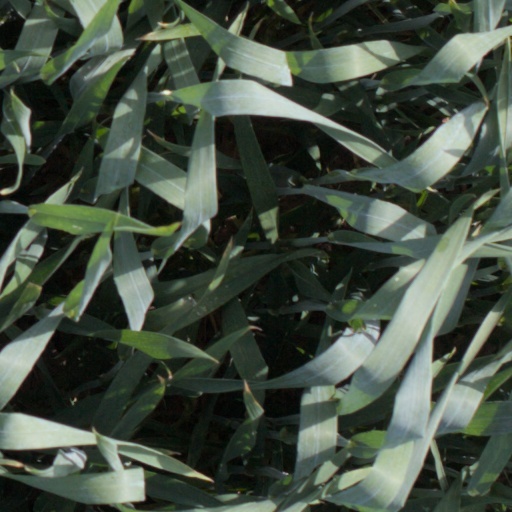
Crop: wheat